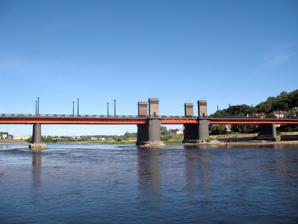
Building: Vytautas the Great Bridge
Country: Lithuania
Year built: 1930
Vytautas the Great Bridge Vytautas the Great Bridge at night Vytautas the Great Bridge in 2009 Vytautas the Great Bridge , also known as Aleksotas Bridge before 1930 and from 1940 until 23 February 2008, crosses the Nemunas River to connect Aleksotas and Old Town in Kaunas , Lithuania . Its length exceeds 256 meters, and its width is of 16 meters. The means of payment for the building of the bridge was arranged back in 1927. After several stages of competition, Copenhagen -based engineers obtained the rights to build the bridge. Finally, on January 11, 1930, the bridge was completed being named after Grand Duke of Lithuania Vytautas the Great . Pontoon bridge in 1873 During World War II , the bridge was blown up twice. Due to the strategic relevance of the city Kaunas, the bridge was rebuilt in 1948 by architect Levas Kazarinskis. In 2005 the bridge underwent a major reconstruction. References